Kolsay Lakes National Park

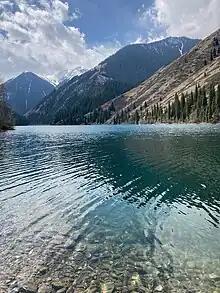
Lower Kolsay Lake

The park's lakes are strung along the Kolsay River, which flows south-to-north out of the Tian Shan. Two ranges of the Tian Shan contribute: the Küngöy Ala-Too Range and the Trans-Ili Alatau. The major lakes include: